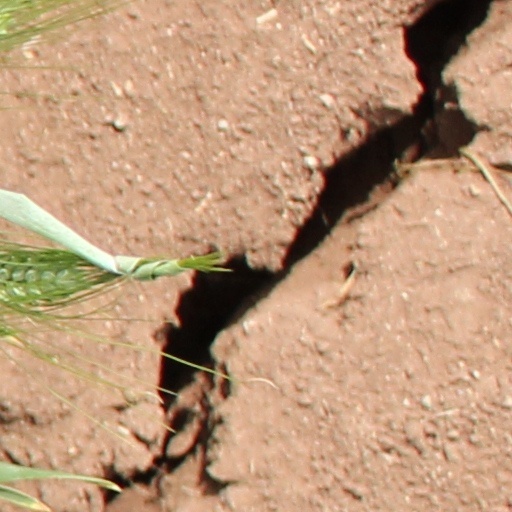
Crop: wheat